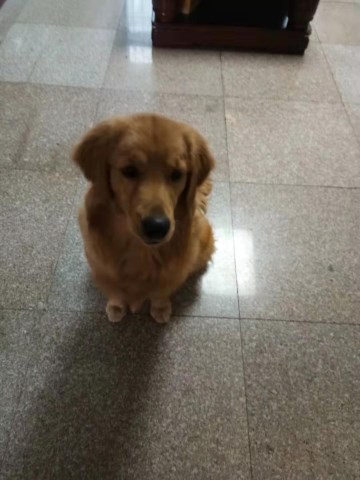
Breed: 5355-n000126-golden_retriever